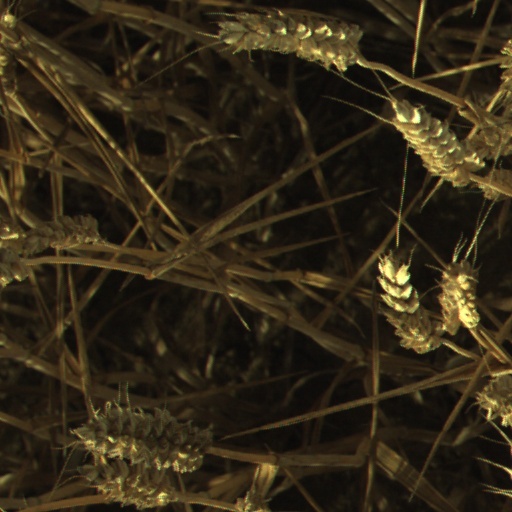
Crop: wheat